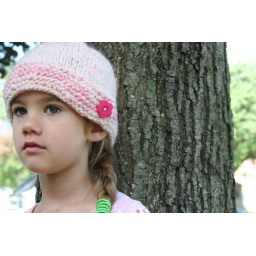
pattern: the republic hat by nicole reeves.yarn: springtree road handspun.